Ranakpur Jain temple

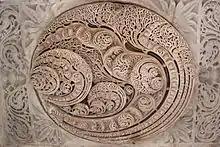

Whilst Dilwara temples are known for their sculptural work, this temple is famous for its intricate carvings and unique architecture. It was built in the form of "Nalini-Gulma Vimana"(a heavenly vehicle Dharna Shah saw in his dreams). This temple is built in Māru-Gurjara architecture.